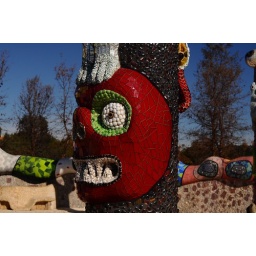
red mask in the blue escondido sky